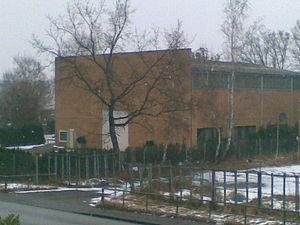
Cet article répertorie les mosquées en Allemagne par land, elle ne se veut pas exhaustive.